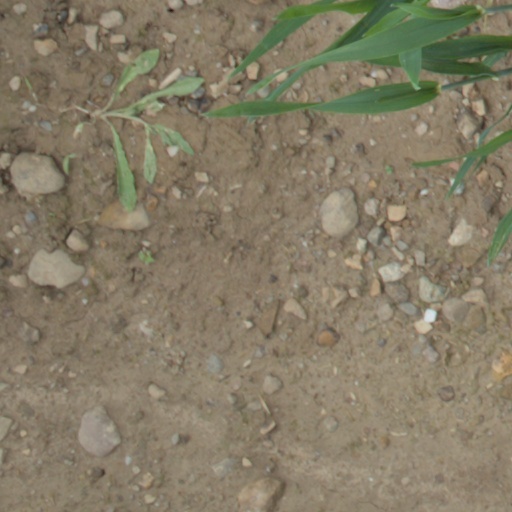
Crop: wheat